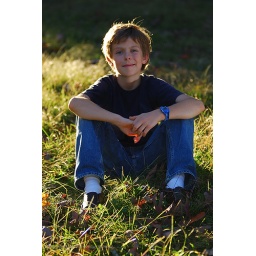
Nine year old boy alone in sunny patch of grass